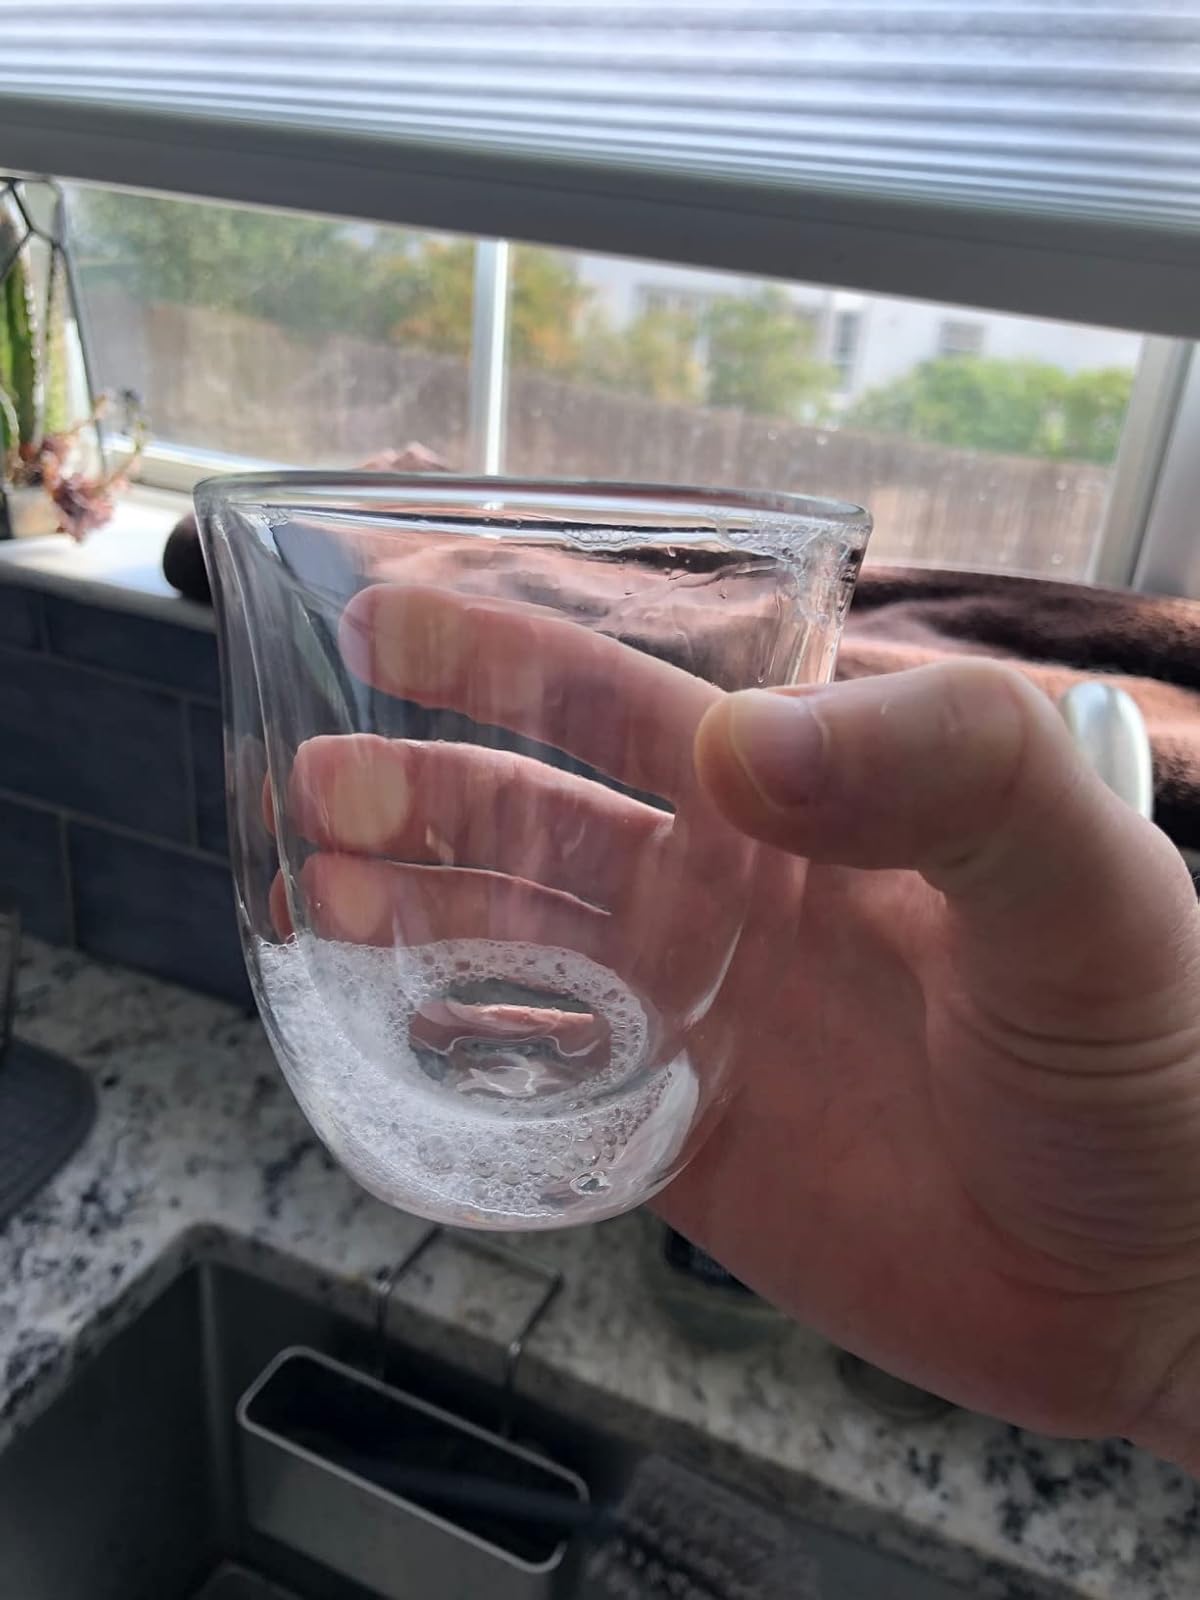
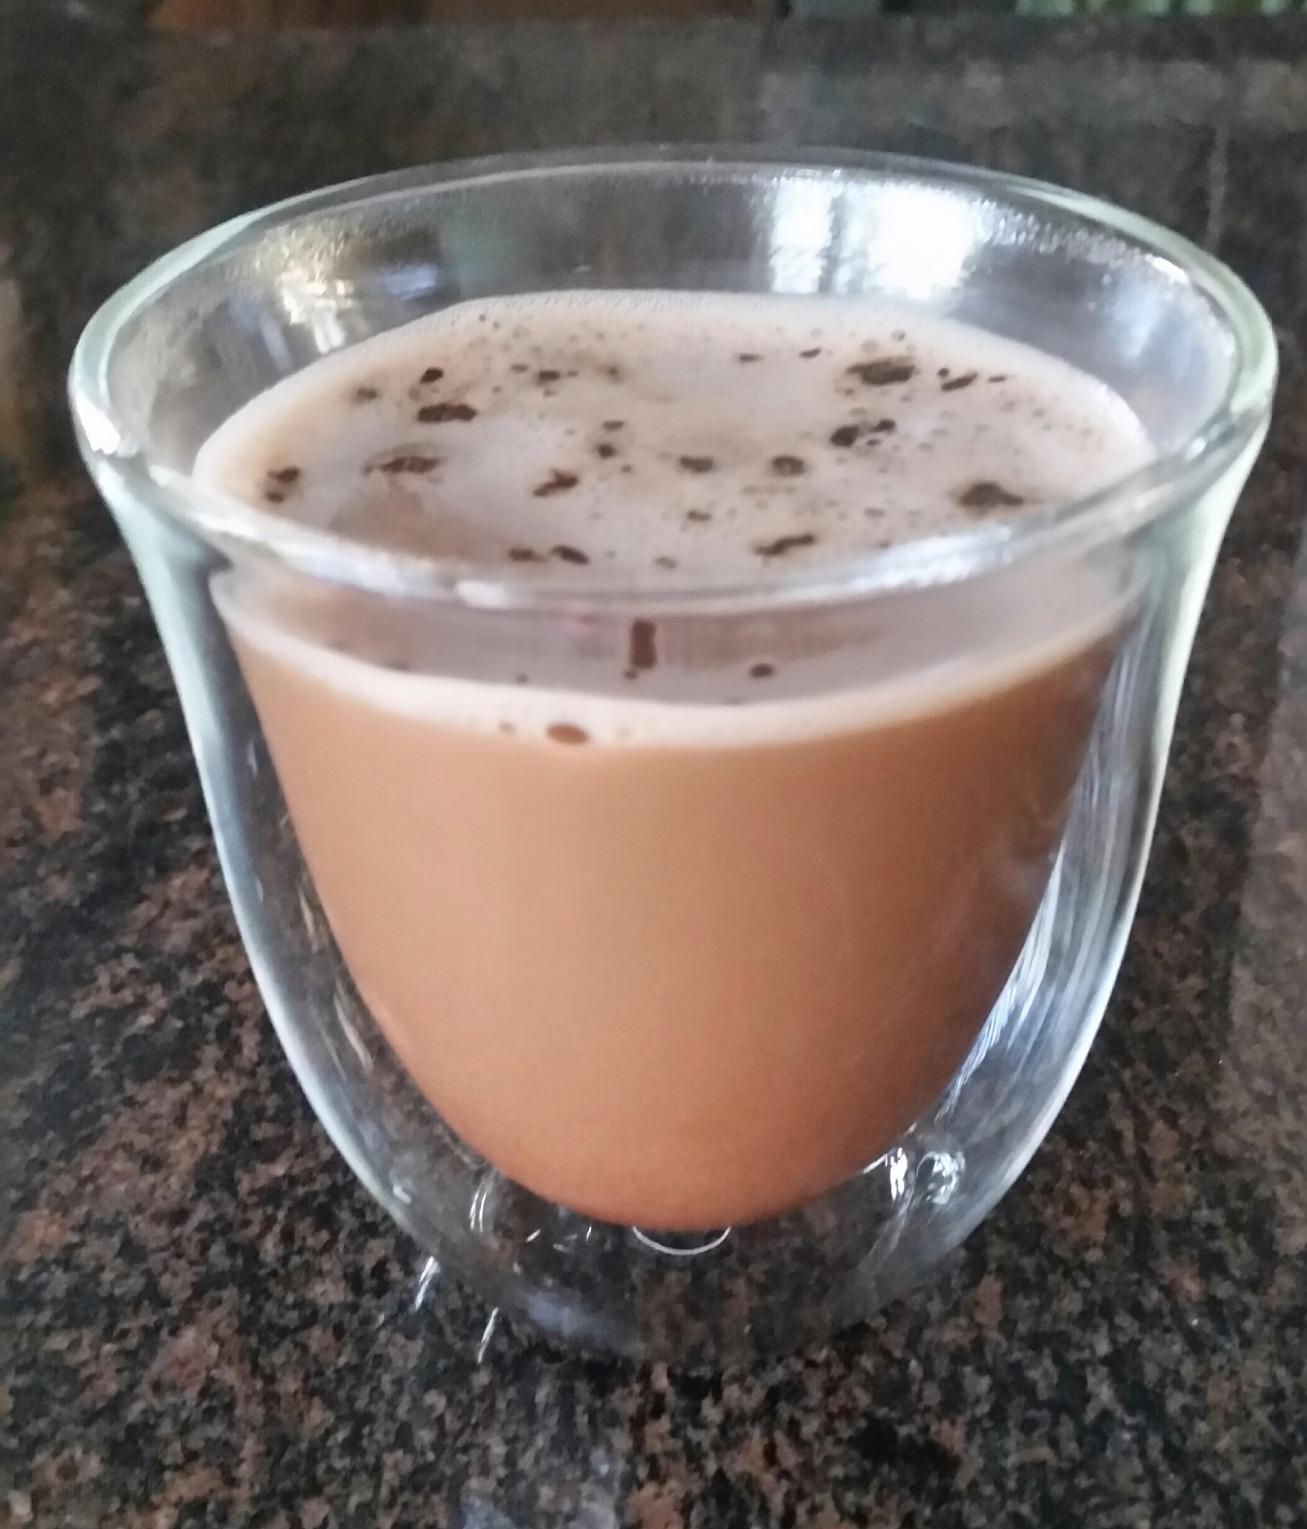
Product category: items_mug
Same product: yes